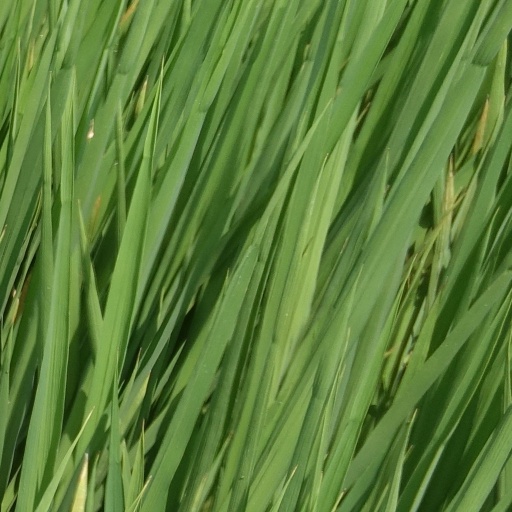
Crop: rice